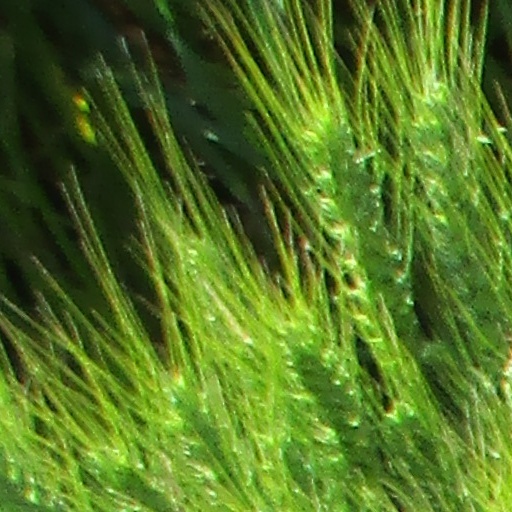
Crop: wheat